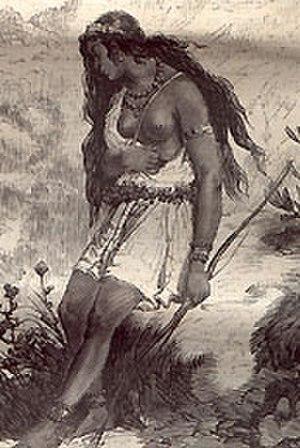
Ernest Capendu
François-Pierre-Ernest Capendu né le 30 novembre 1825 à Paris et décédé le 19 mai 1868 à Paris, est un écrivain français du XIXᵉ siècle.